Persian art

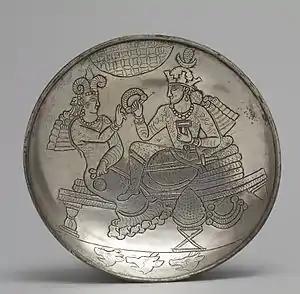
Silver plate, 6th century

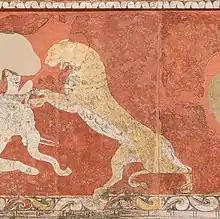
Detail from the painted murals of Varakhsha in the Bukhara oasis in Sogdia. From the palace's "Red Hall", late 7th or early 8th century.

The large carved rock relief, typically placed high beside a road, and near a source of water, is a common medium in Persian art, mostly used to glorify the king and proclaim Persian control over territory. It begins with Lullubi and Elamite rock reliefs, such as those at Sarpol-e Zahab in Iranian Kurdistan (circa 2000 BC), Kul-e Farah and Eshkaft-e Salman in southwest Iran, and continues under the Assyrians. The Behistun relief and inscription, made around 500 BC for Darius the Great, is on a far grander scale, reflecting and proclaiming the power of the Achaemenid empire. Persian rulers commonly boasted of their power and achievements, until the Muslim conquest removed imagery from such monuments; much later there was a small revival during the Qajar era.